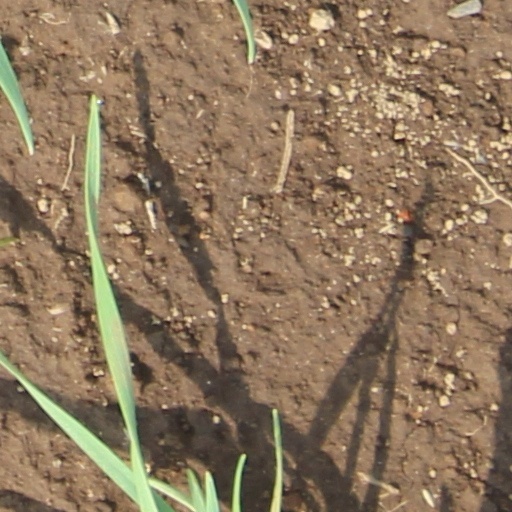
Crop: wheat